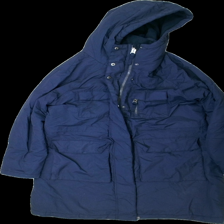
View: front
Type: Winter jacket
Category: Ladies
Brand: Ellos
Colors: Blue
Material: 1005 nylone
Cut: Regular
Size: 46
Season: Winter
Stains: Major
Damage location: top center
Damage 2 location: top left
Price range: <50
Recommended usage: Export
Description: blå vinter jacka, solblekt